Deathsmiles

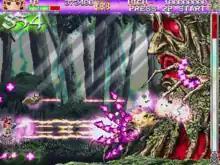
Arcade version screenshot

"Deathsmiles" is a horizontal side-scrolling bullet hell game where the players must stop monsters from invading the world of Gilverado. There are 5 playable characters: Windia (Wind Magic), Follett (Fire Magic), Casper (Death Magic), Rosa (Spirit Magic) and Sakura (Magician).